George Clifton Edwards Jr.

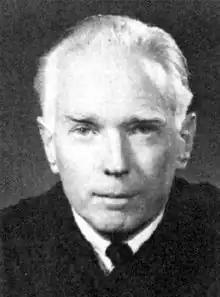
Edwards circa 1970

George Clifton Edwards Jr. (August 6, 1914 – April 8, 1995) was a justice of the Michigan Supreme Court and a United States circuit judge of the United States Court of Appeals for the Sixth Circuit. He also served as commissioner of the Detroit Police Department.